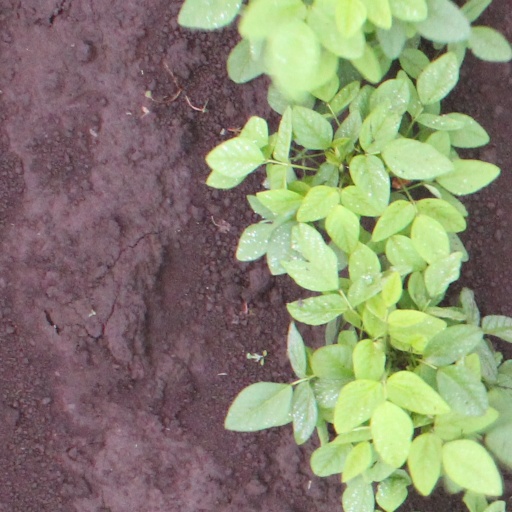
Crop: soybean